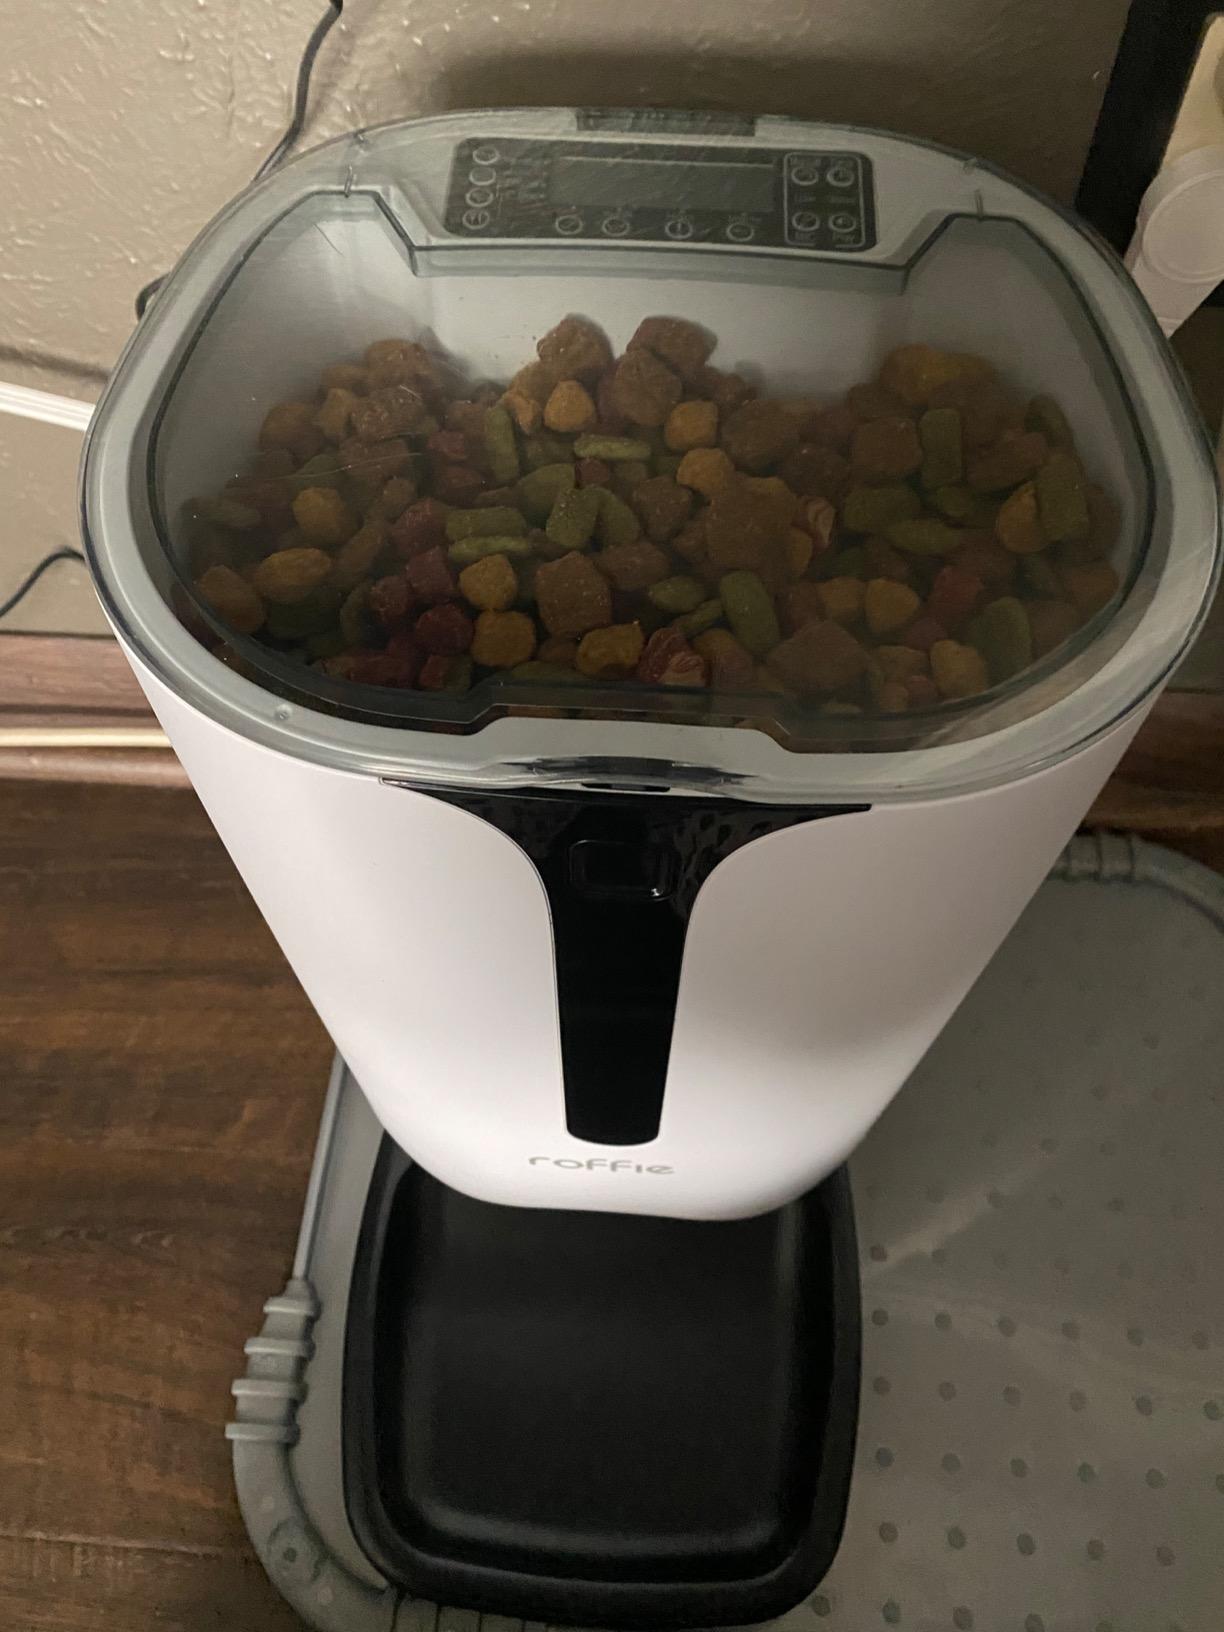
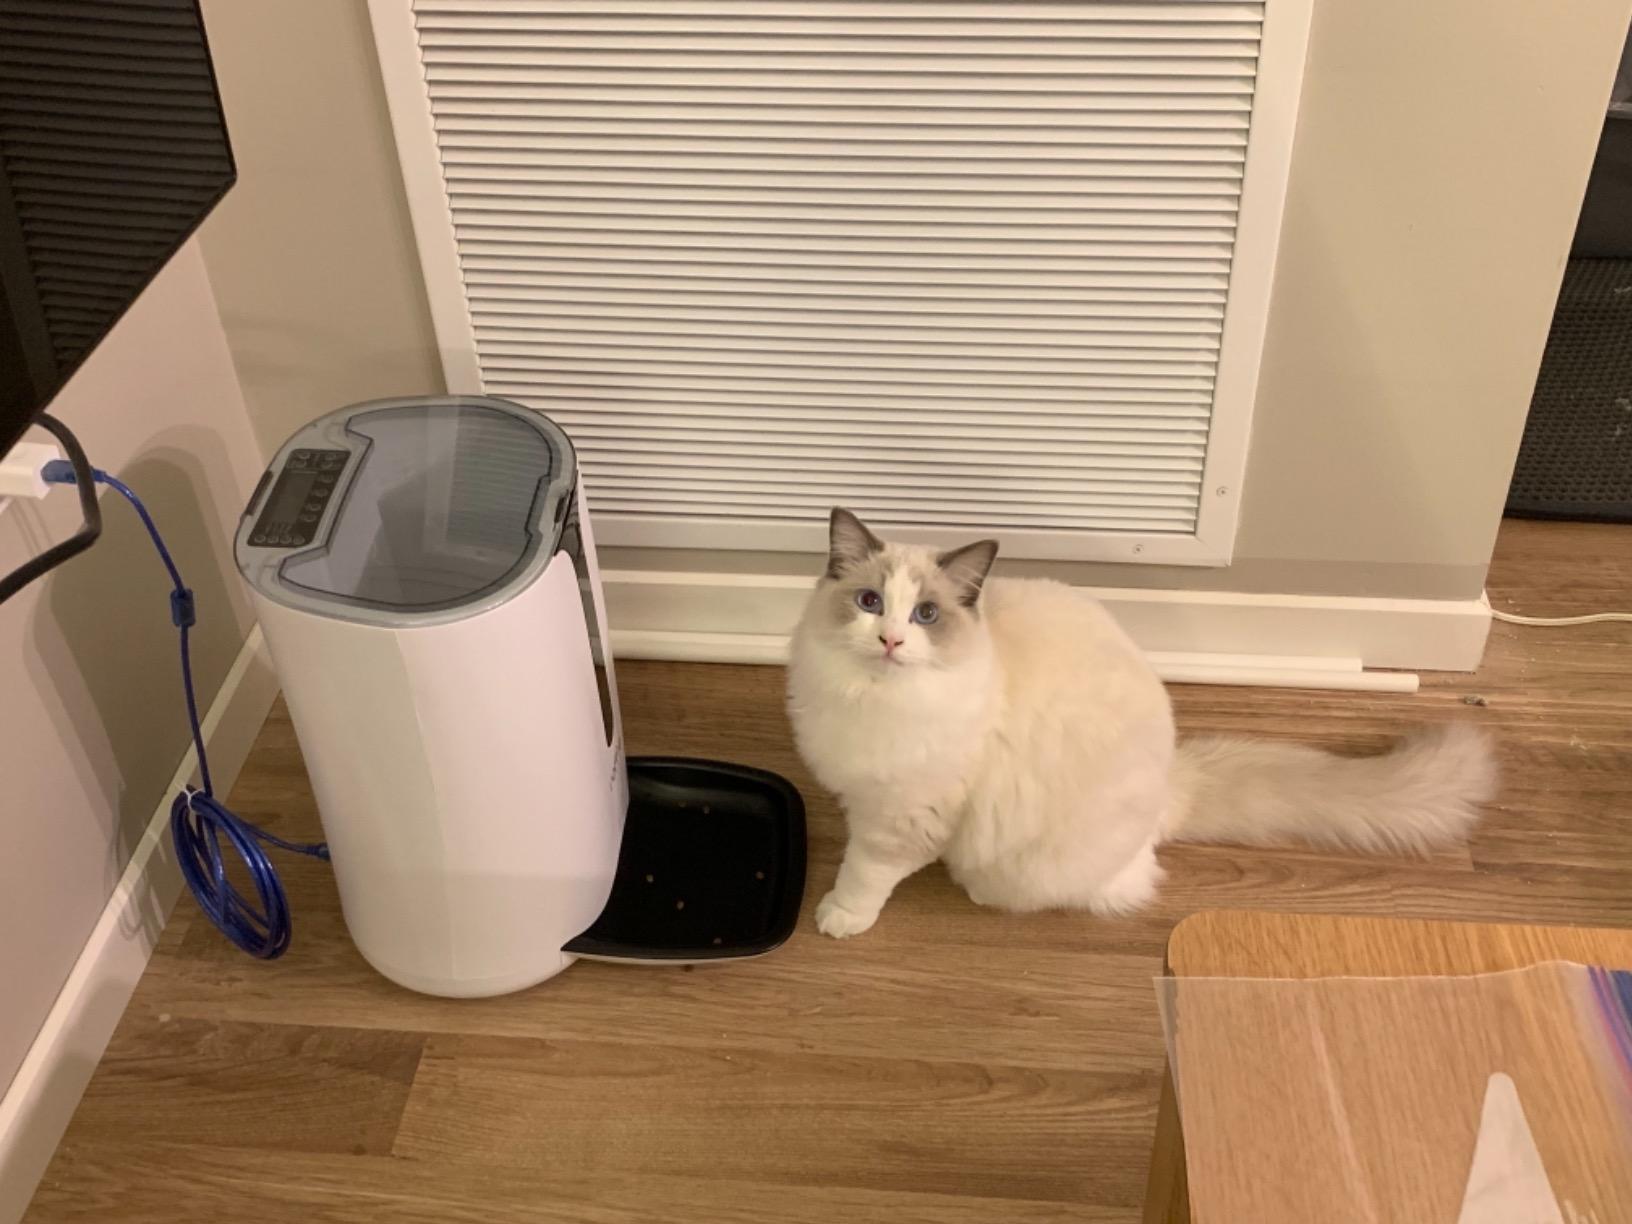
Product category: items_feeder
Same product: yes